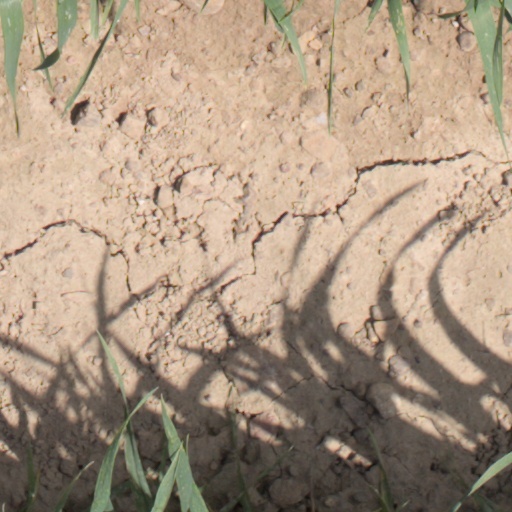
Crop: wheat